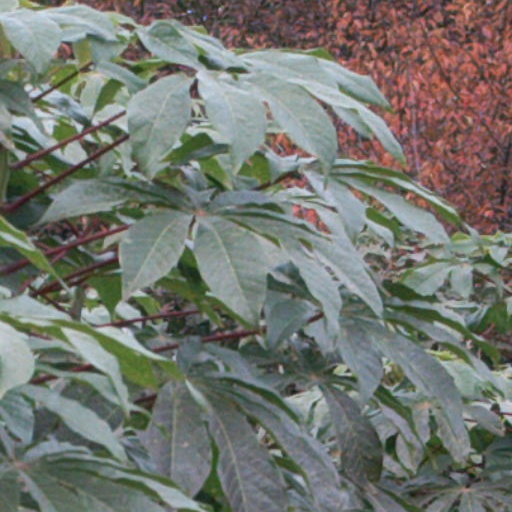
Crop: cassava